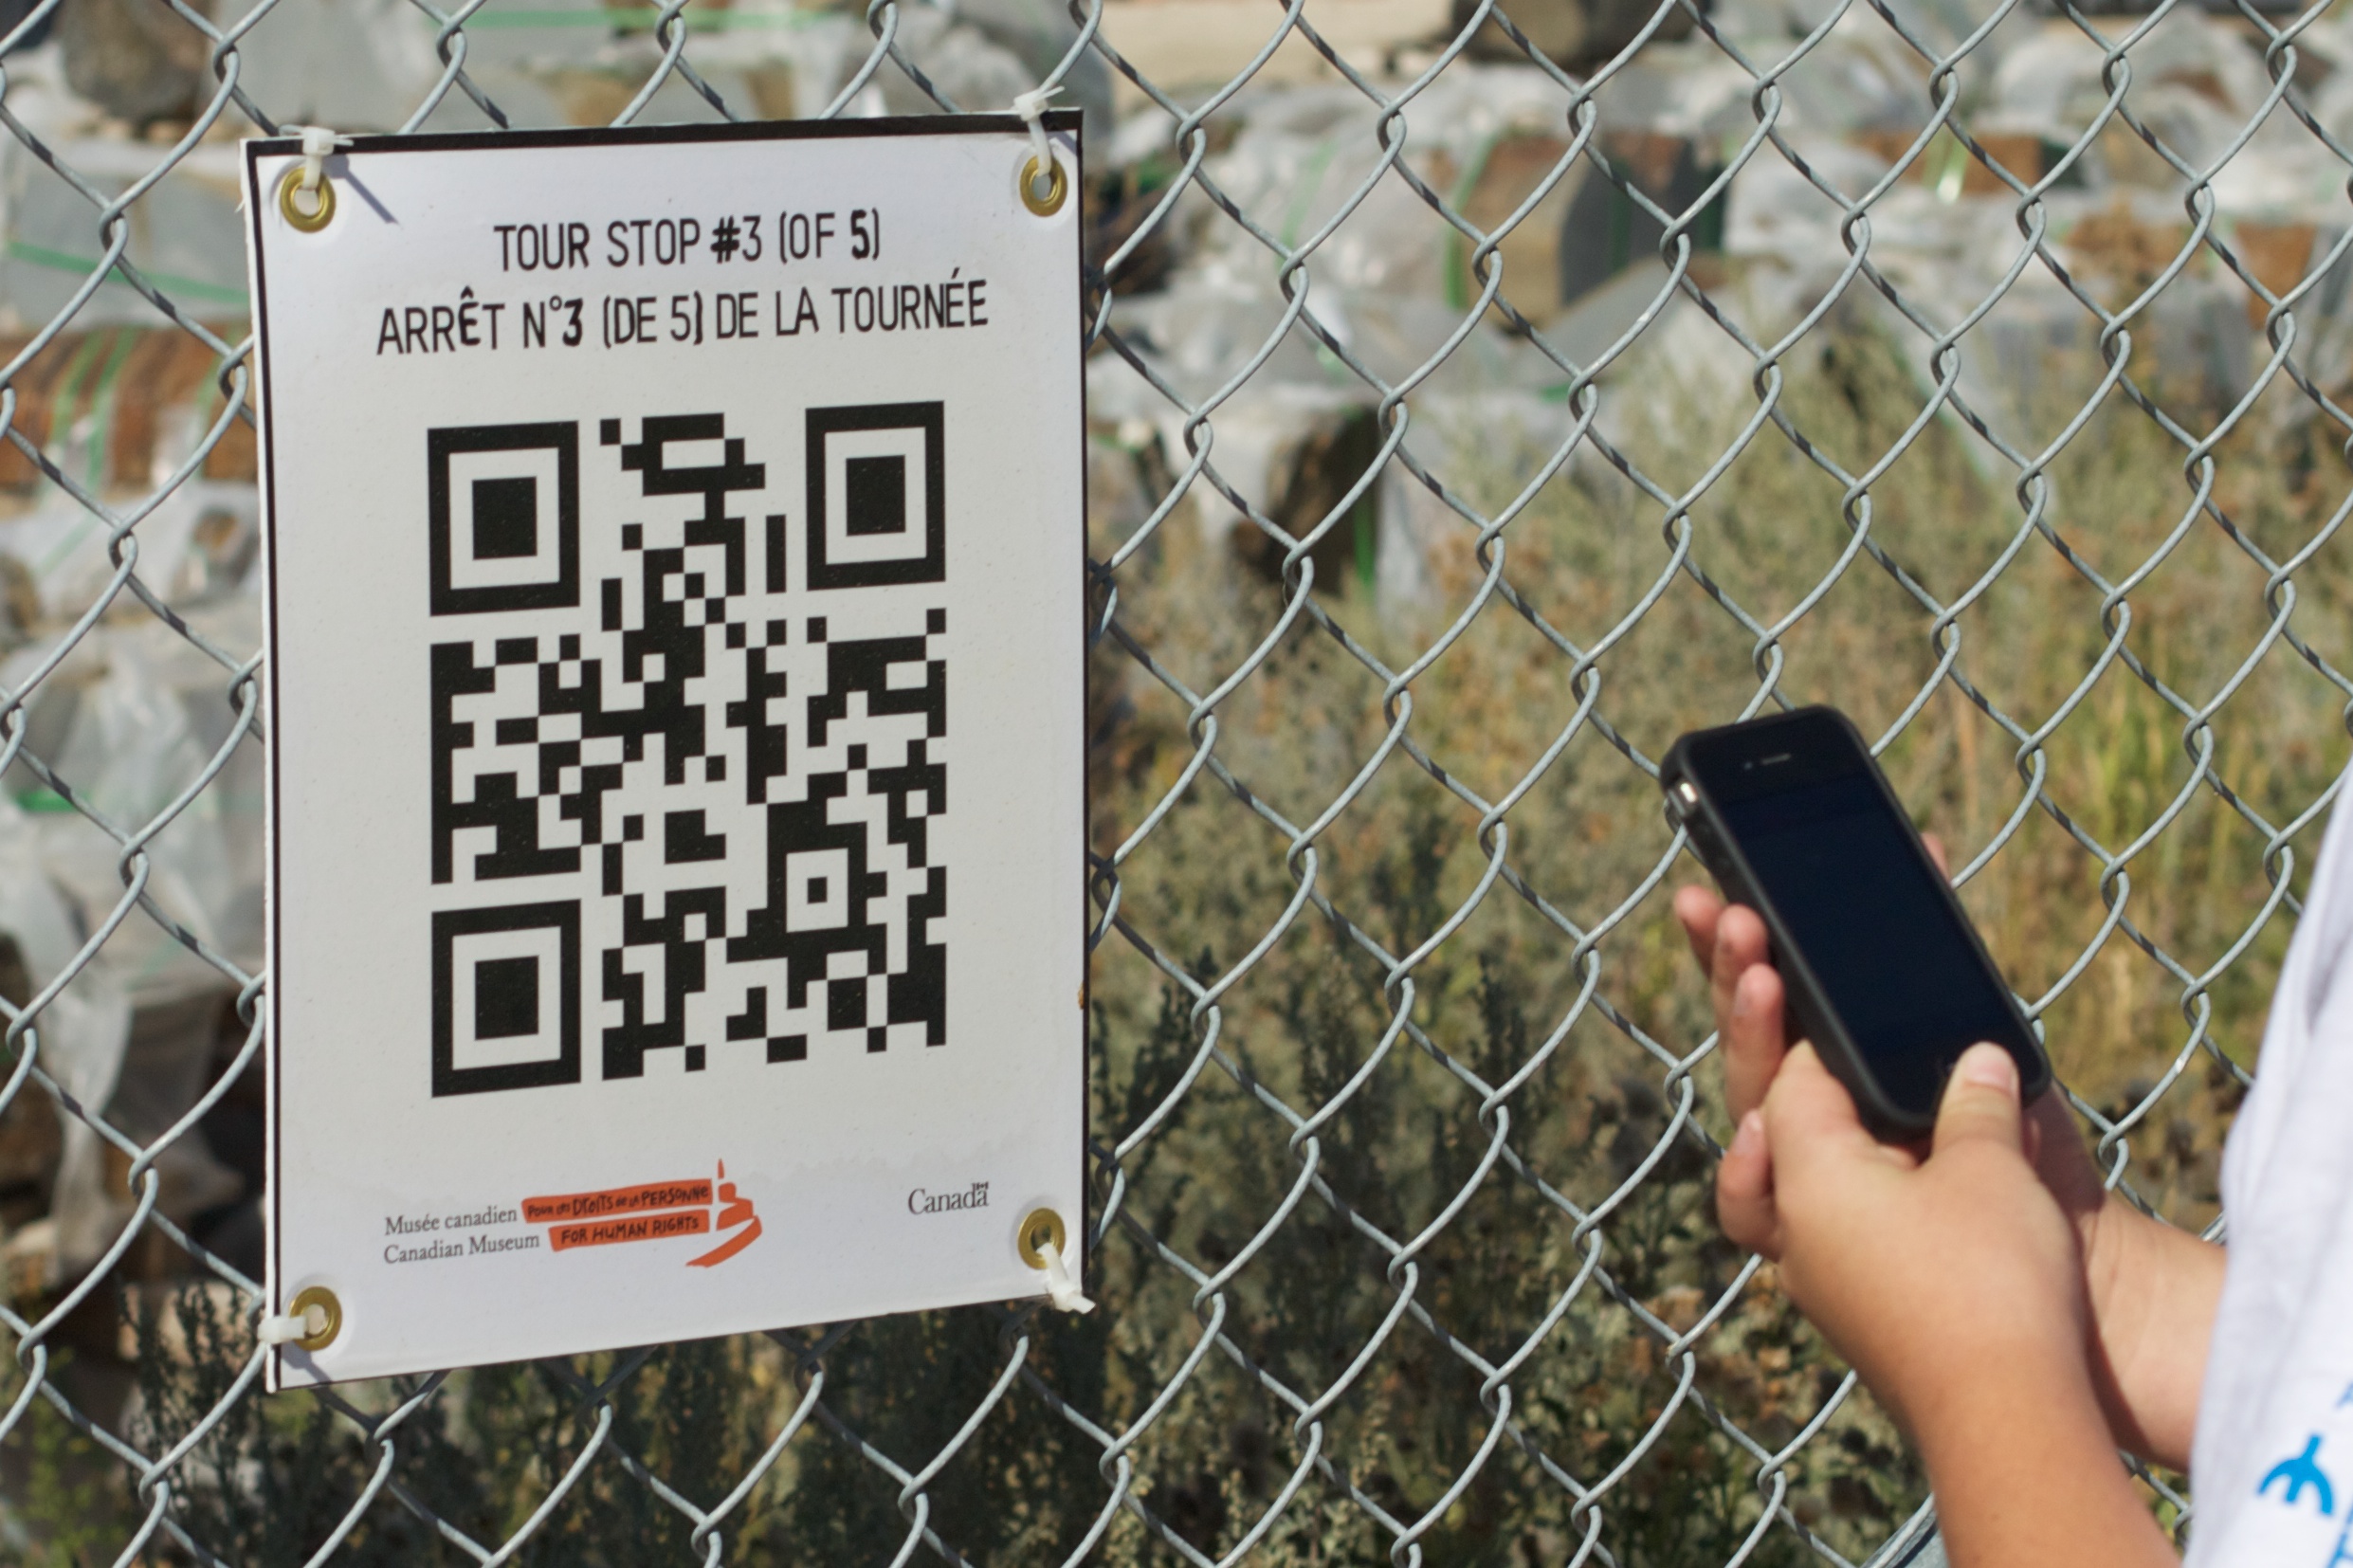
spring, odyssey